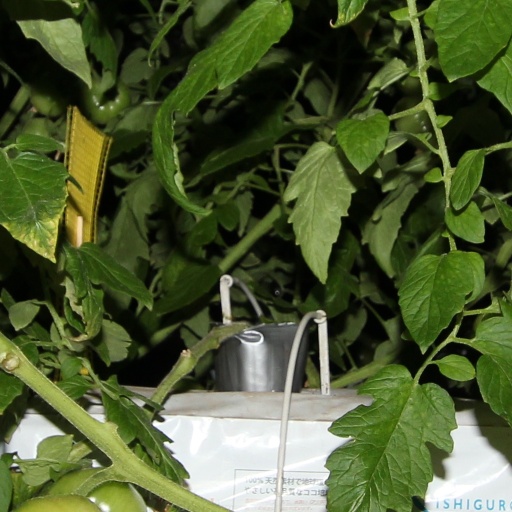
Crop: tomato